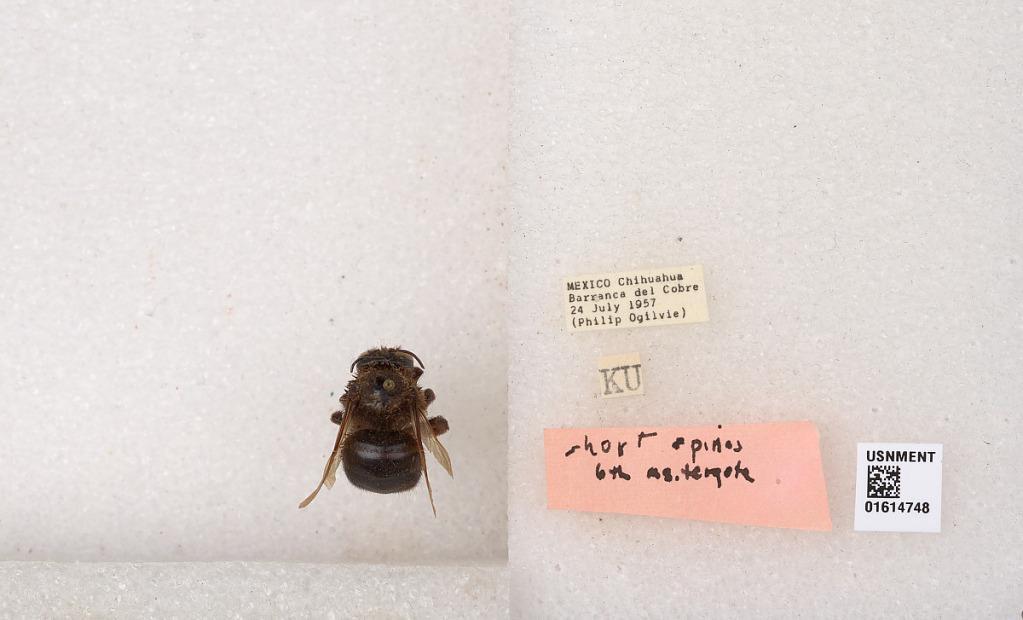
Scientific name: Xylocopa
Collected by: P. Ogilvie
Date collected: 1957-7-24
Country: Mexico
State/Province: Chihuahua
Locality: Barranca del Cobre